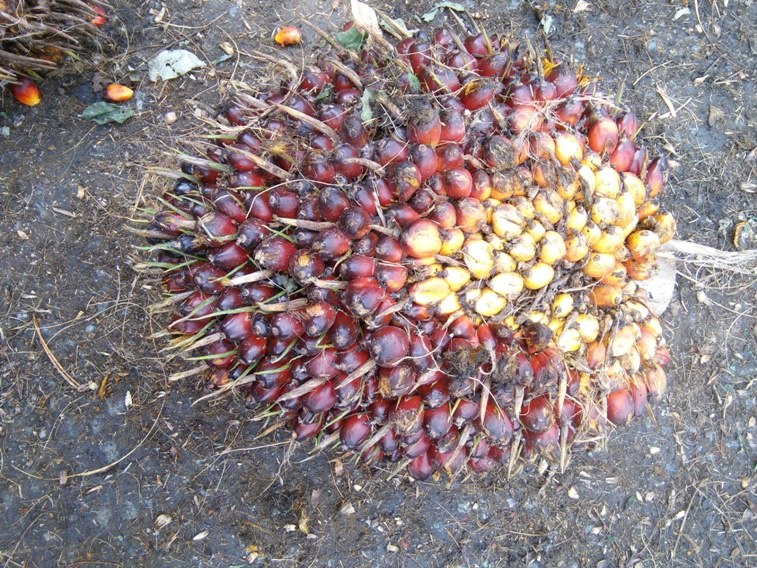
Ripeness: Ripe